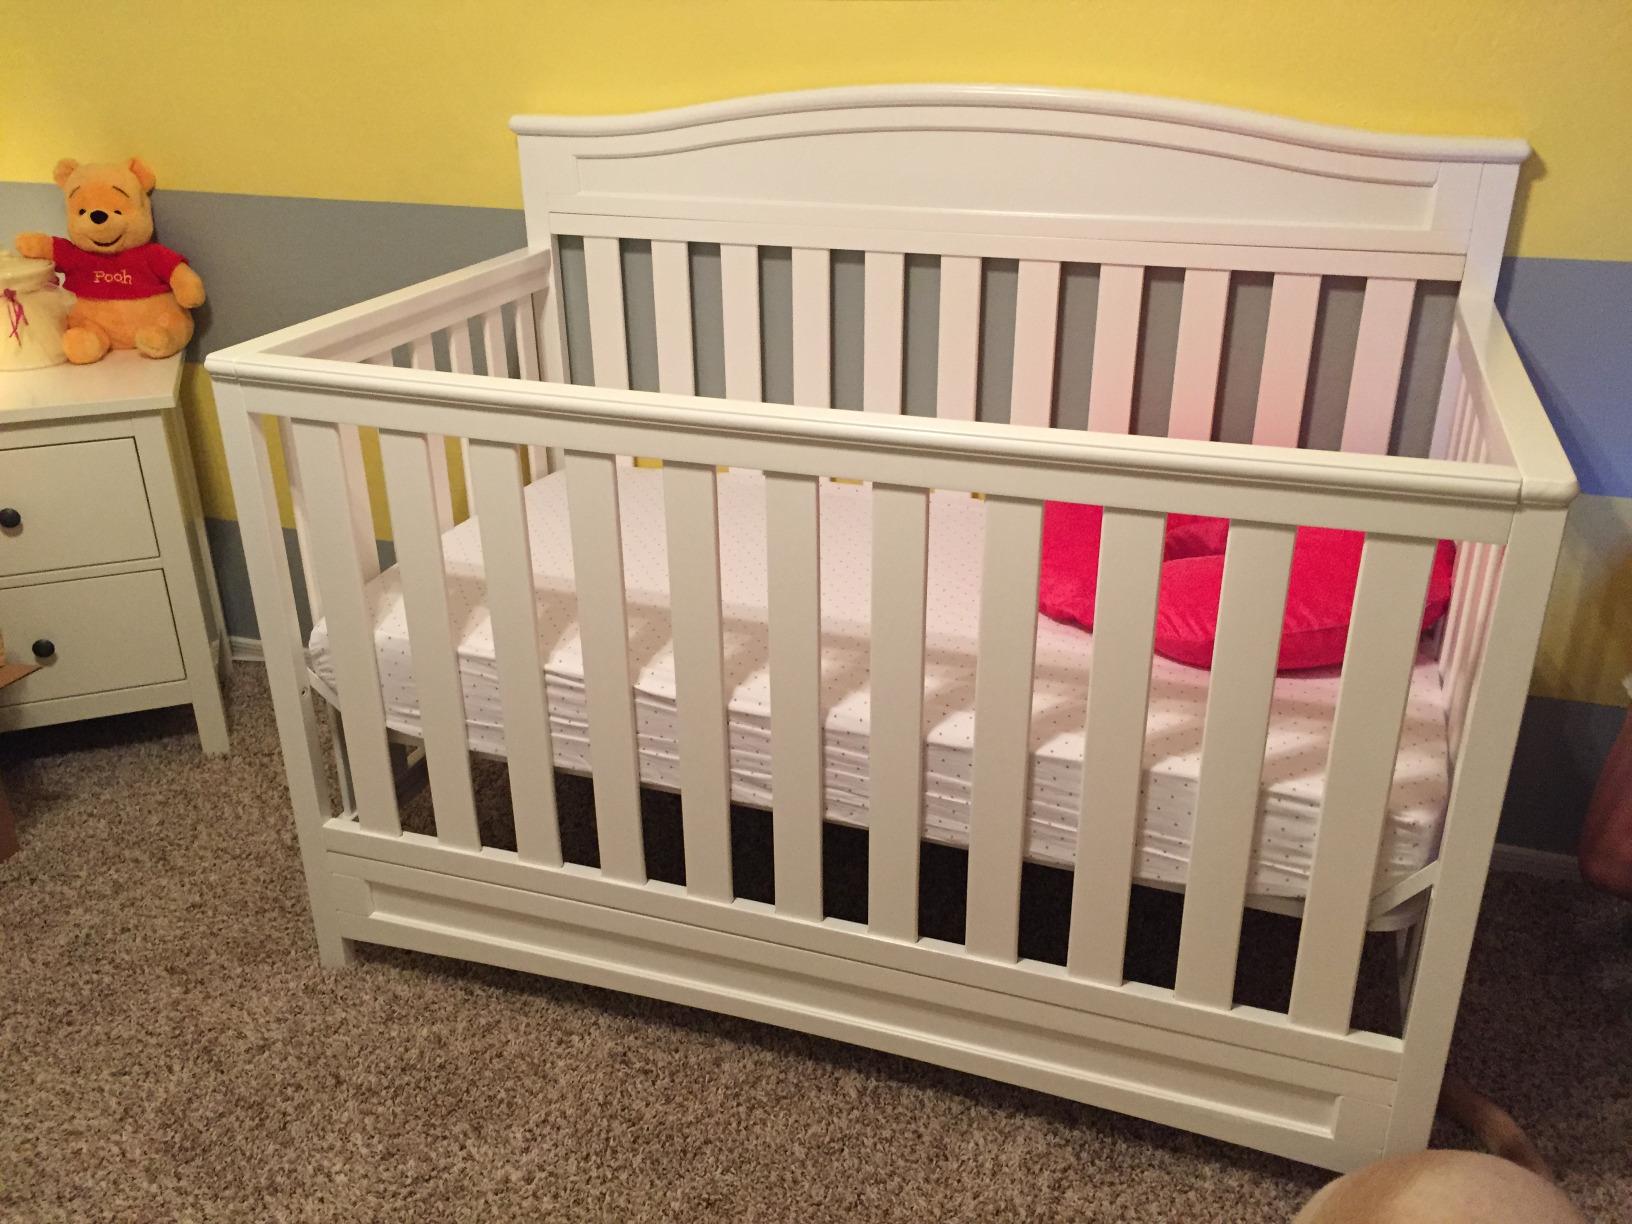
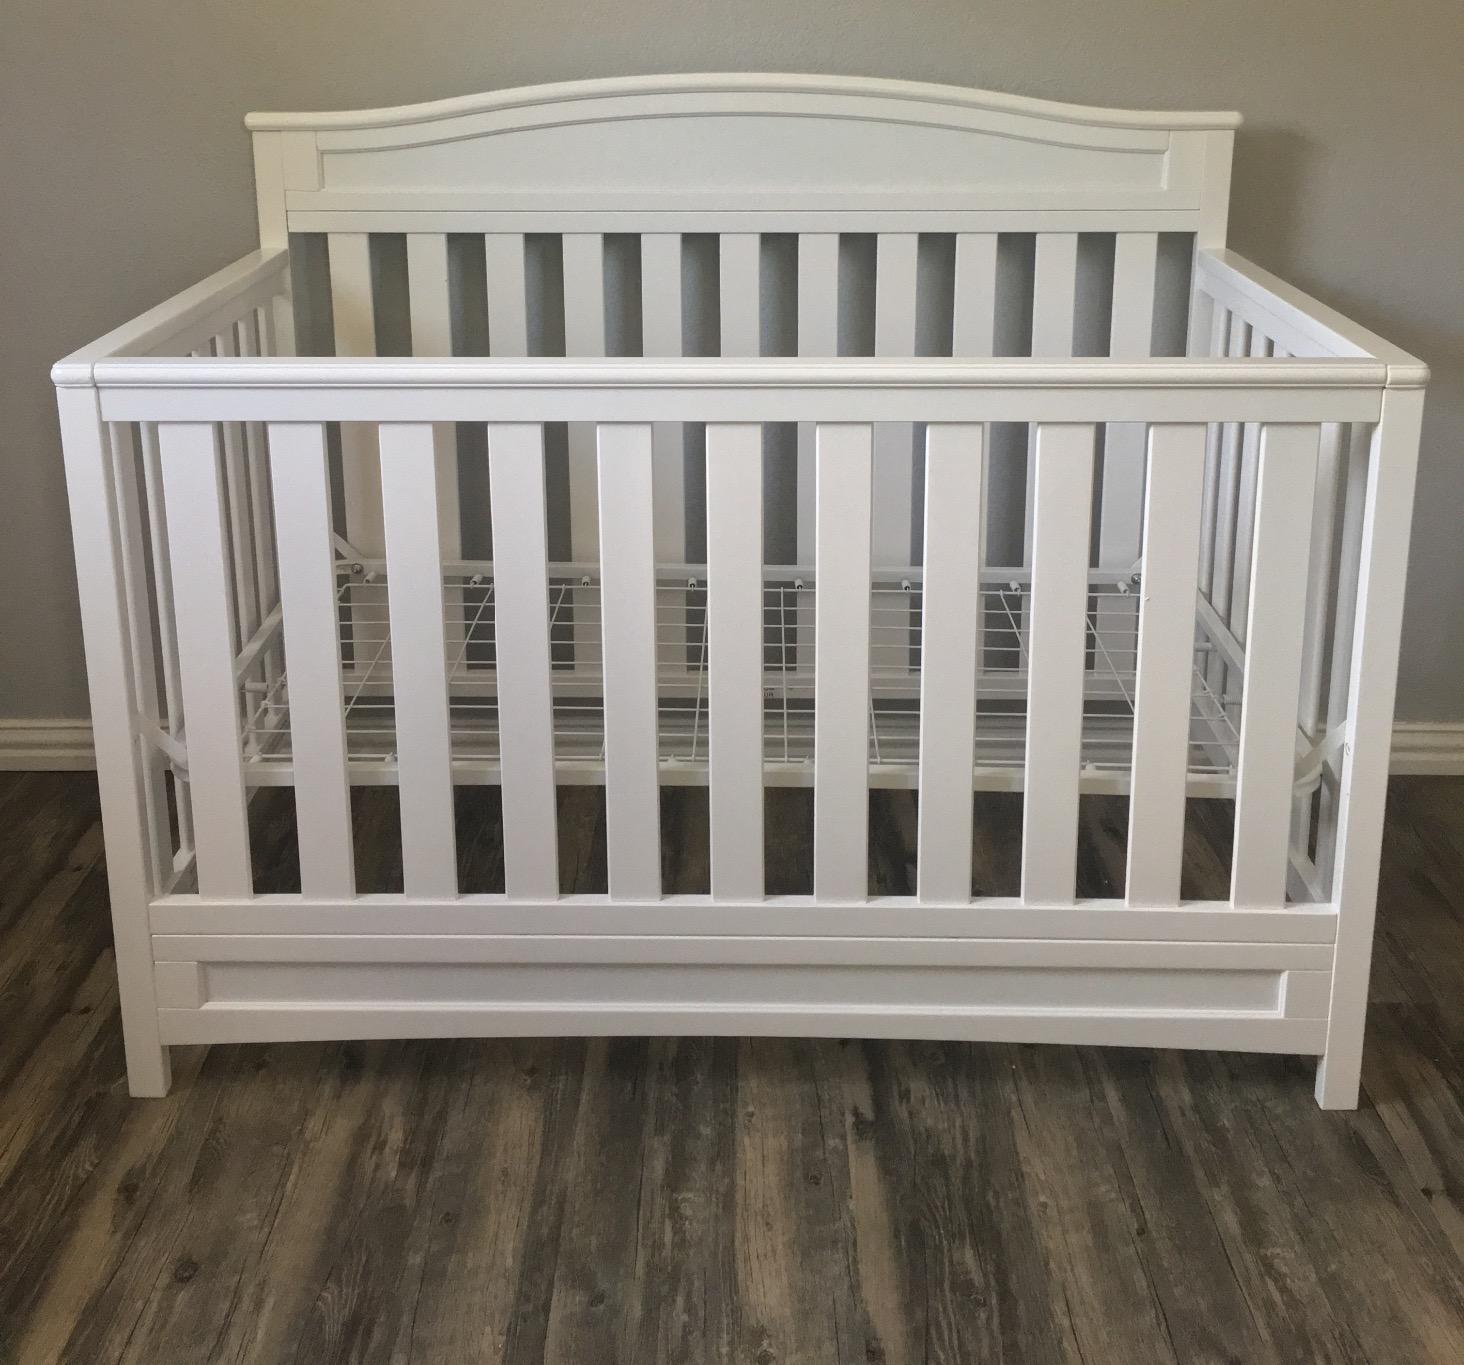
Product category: products_crib
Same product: yes